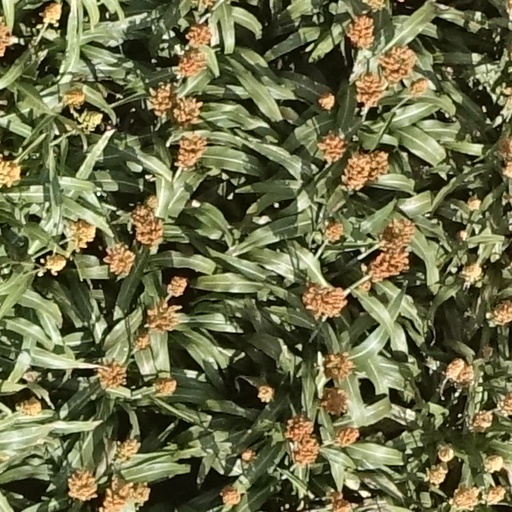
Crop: sorghum